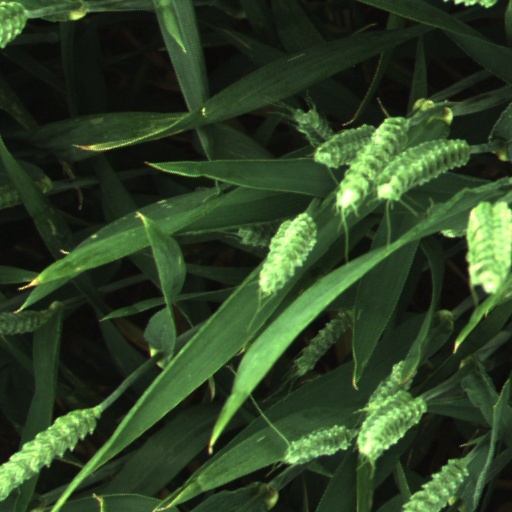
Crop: wheat